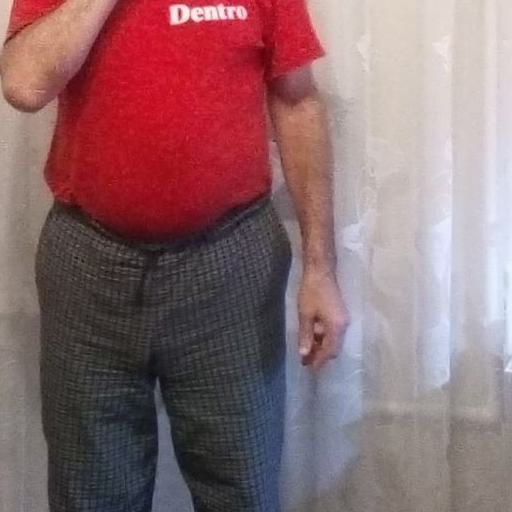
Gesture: no_gesture